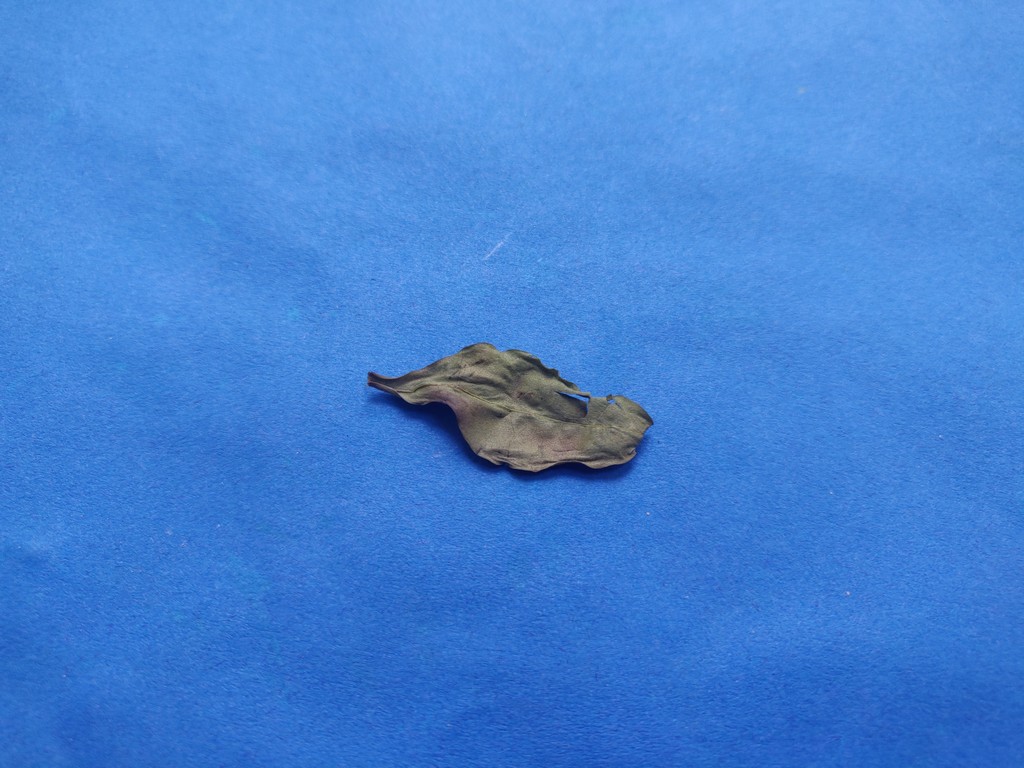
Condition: Dried
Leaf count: single
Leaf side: unknown